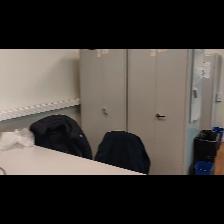
Label: NonHuman